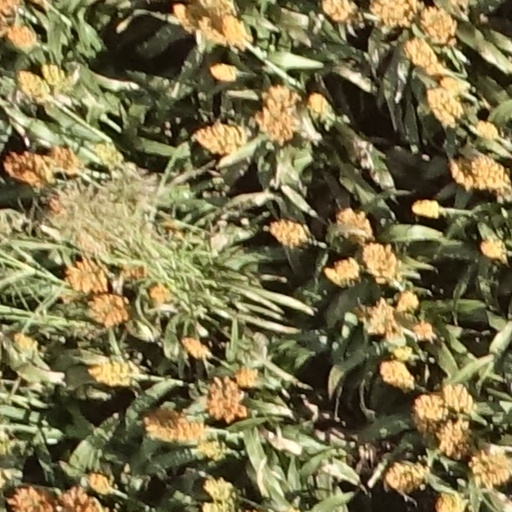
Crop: sorghum